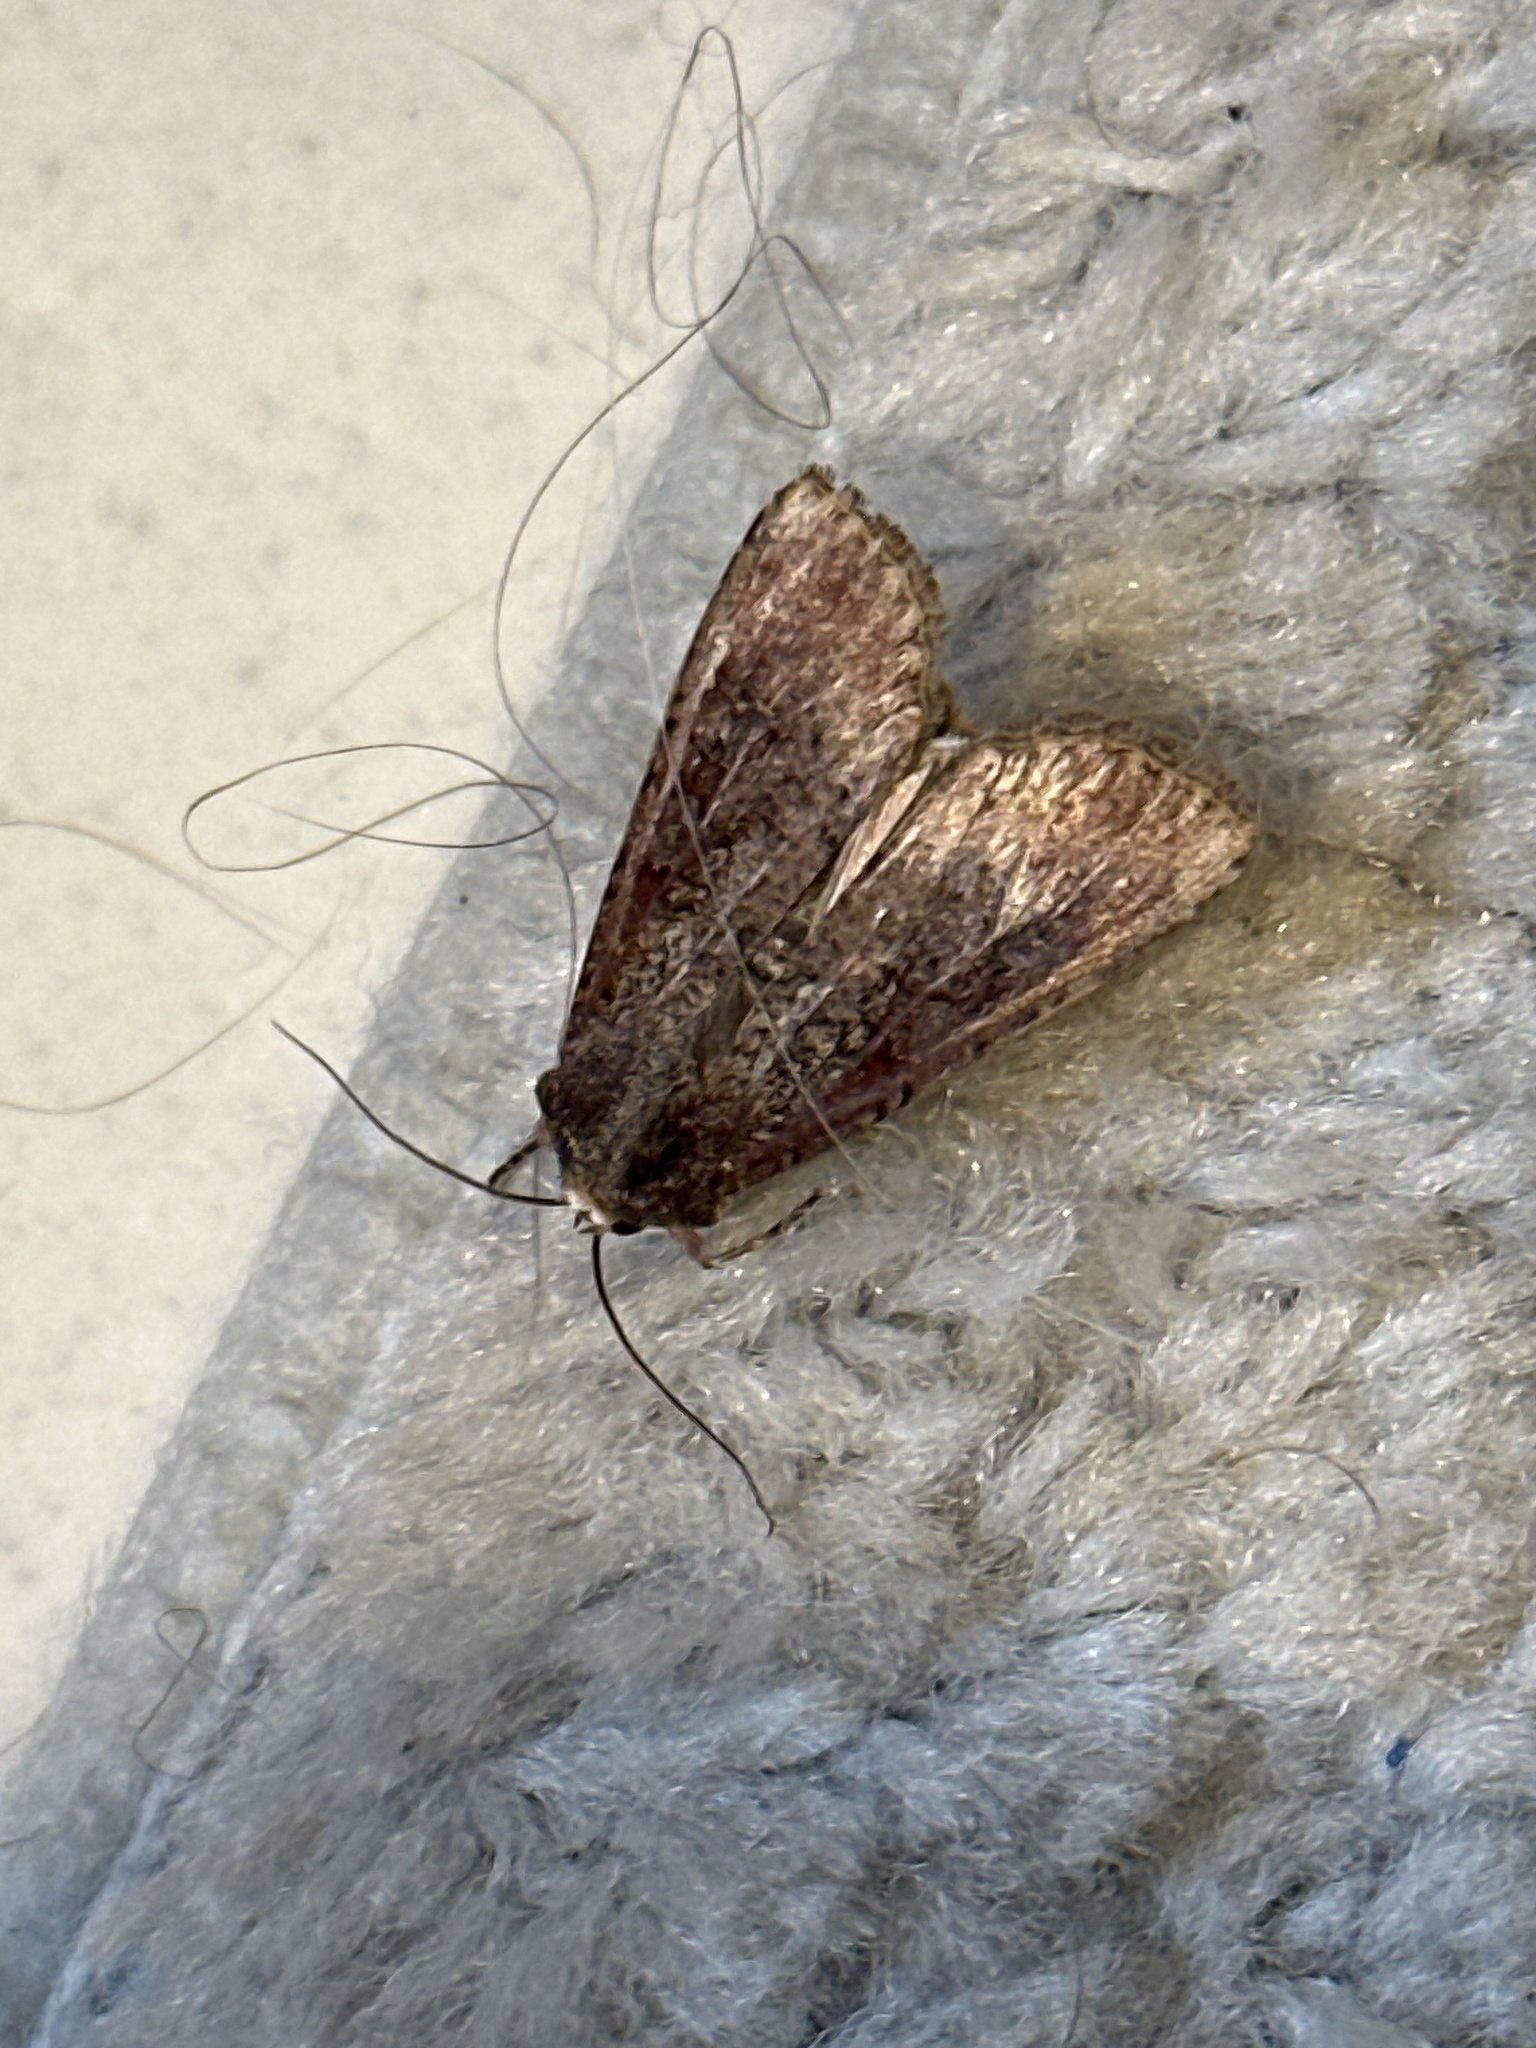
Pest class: cutworms